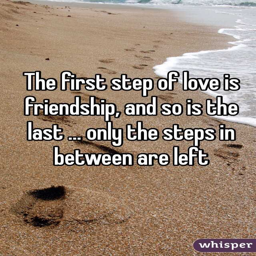
the first step of love is friendship , and so is the last ... only the steps in between are left